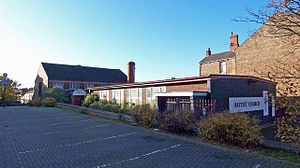
Martin Dietrich / L 22's bombning af Cleethorpes ved Grimsby 1. april 1916
Den genopbyggede baptistkirke ved Alexandra Road ses bagerst til venstre
Martin Dietrich var en tysk officer, som tjente Tyskland under begge verdenskrige. Han var mest kendt for sin indsats under 1. verdenskrig, hvor han med rang af kaptajnløjtnant var kommandant på 5 af den tyske Kaiserliche Marines luftskibe. Han var fra 16. april til 20. september 1916 stationeret på luftskibsbasen i Tønder som kommandant for L 22, mens det fik næsen ødelagt mod Toska-hallens port. For sin dristighed med L 42 kaldtes Dietrich af luftskibschef Peter Strasser for greven af Hartlepool.